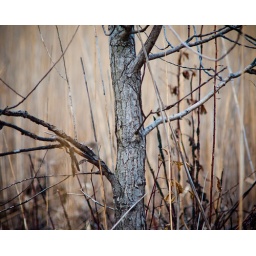
A bike in a field dreams of unconventionnal places